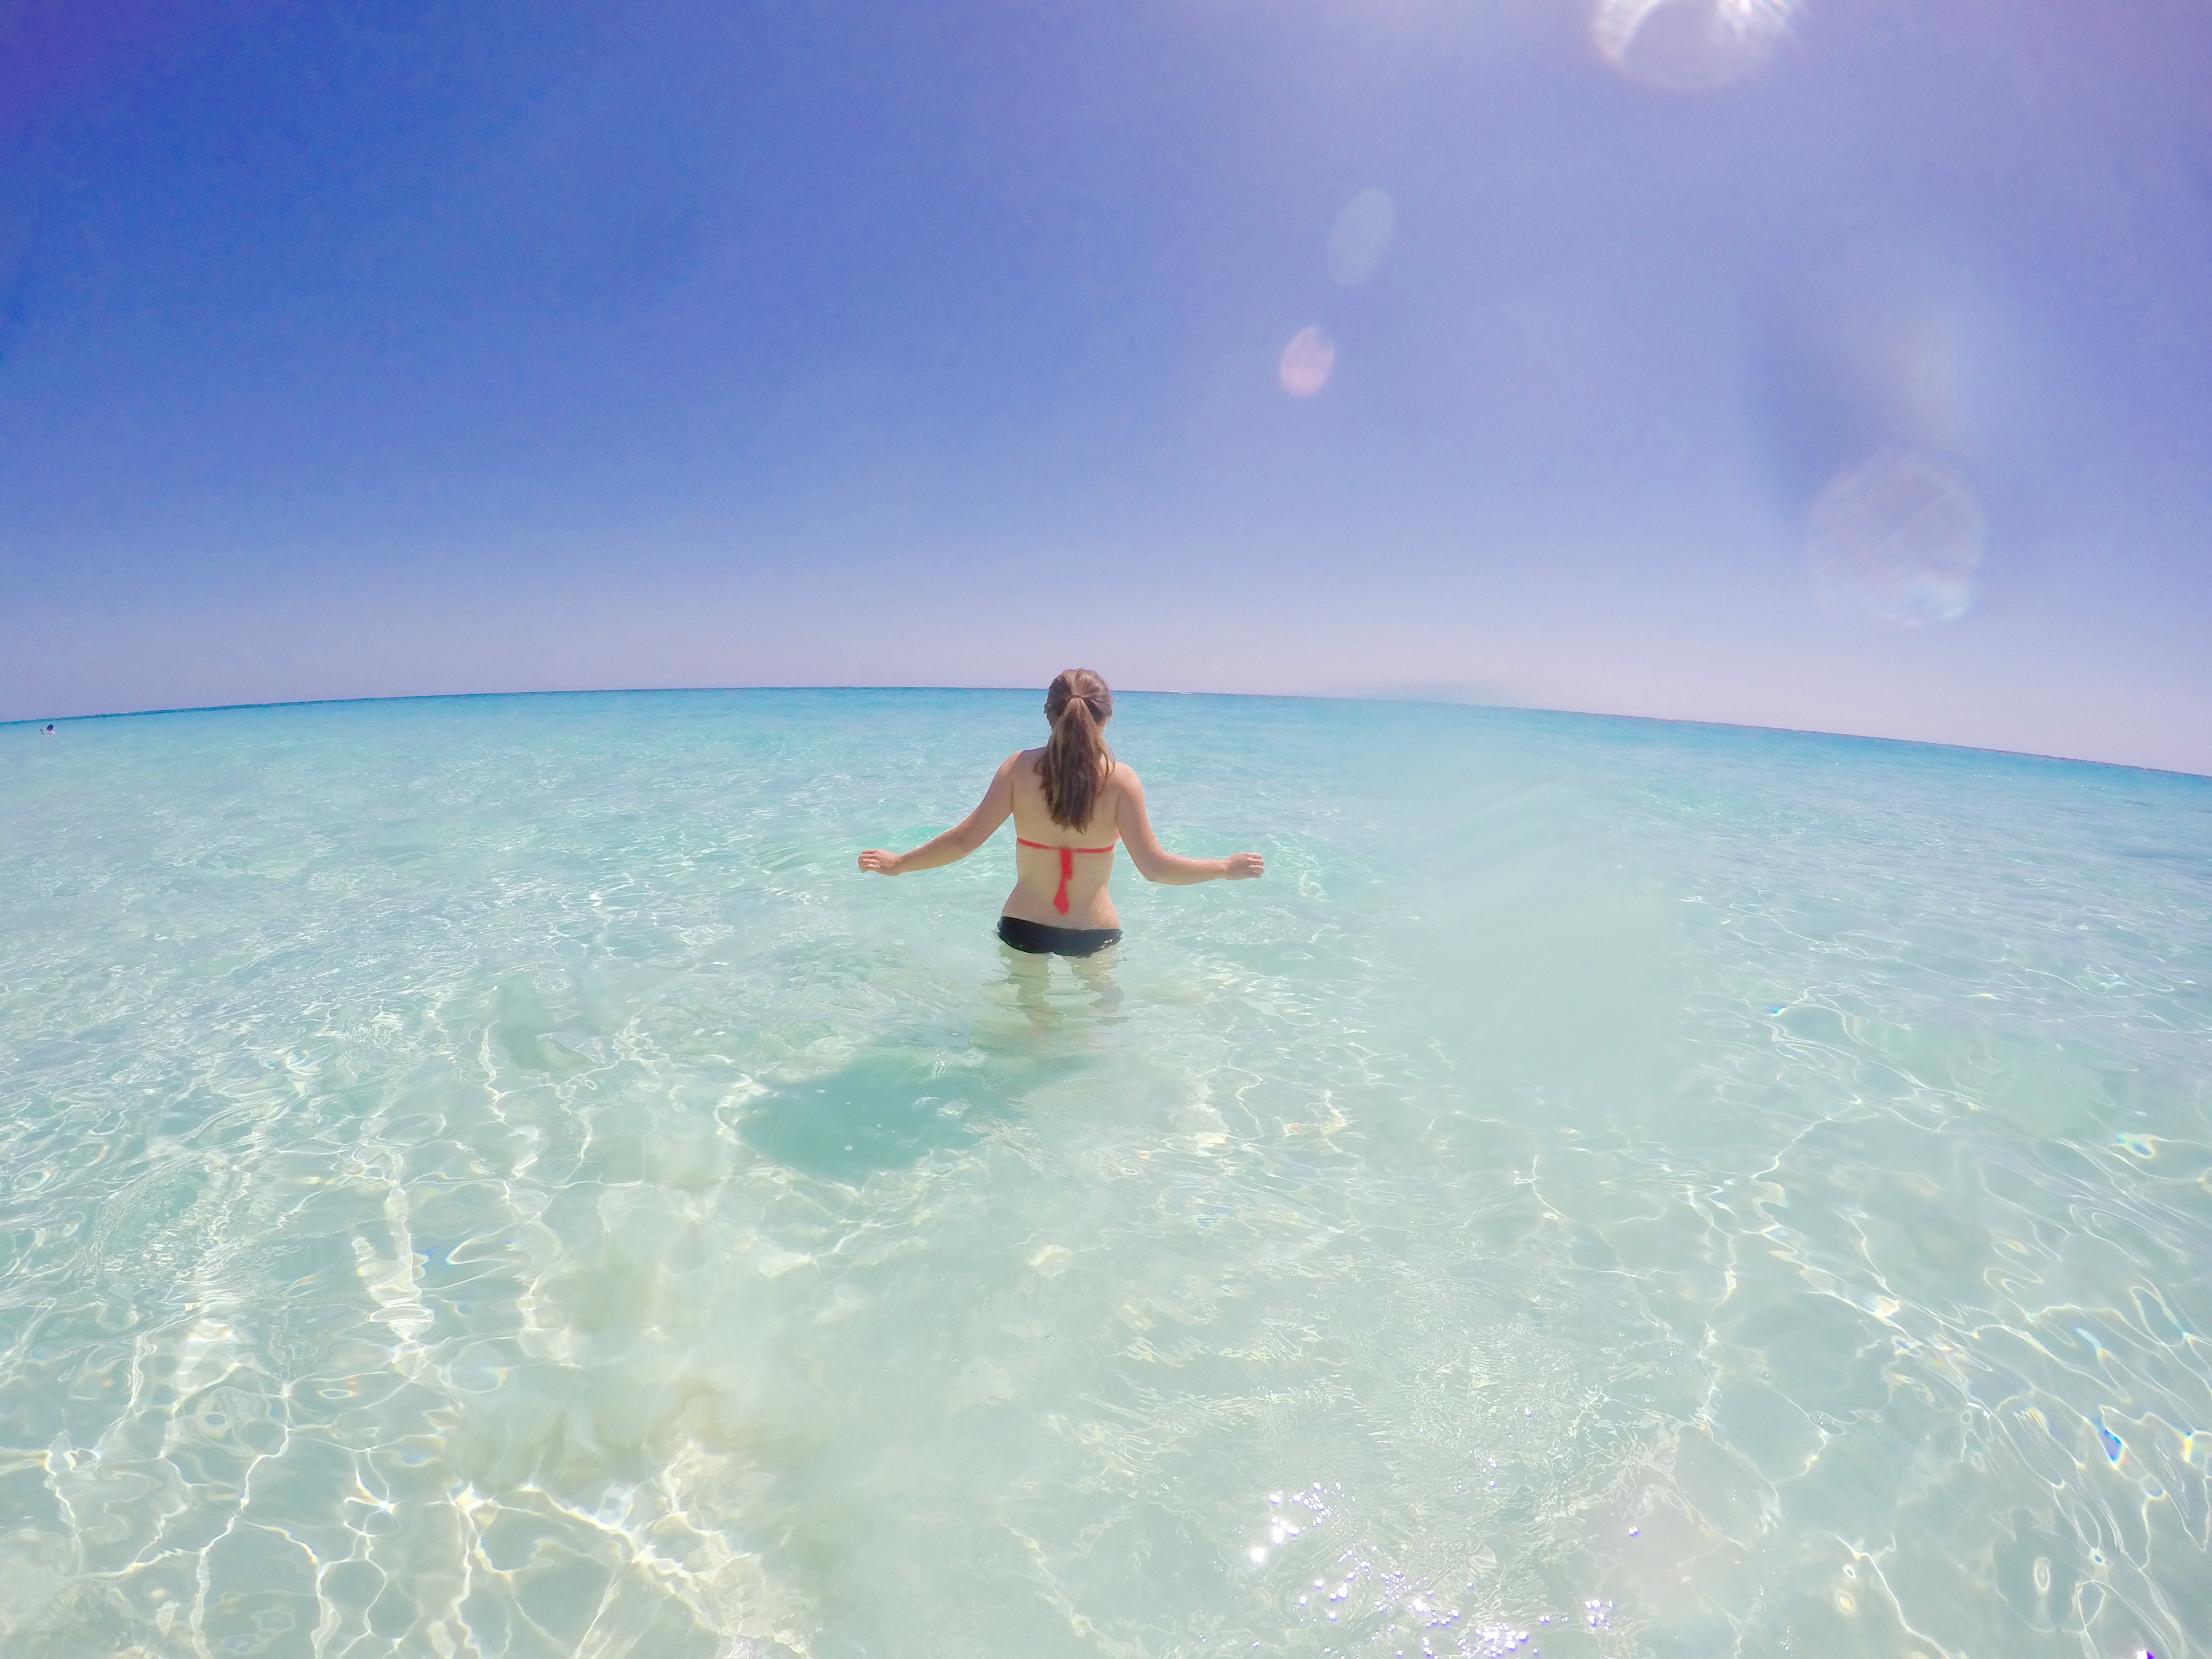
beach, sea, coast, ocean, horizon, wave, vacation, lagoon, caribbean, cape, wind wave